Burmese–Siamese War (1802–1805)

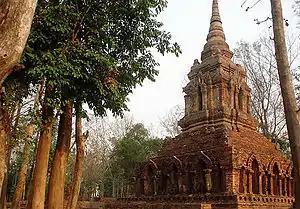
Wat Pasak in Chiang Saen—one of the few structures that survived the destruction of Chiang Saen in April 1804.

Prince Thepharirak and Yommaraj Boonma, who were assigned to take Chiang Saen, stayed at Chiang Mai to assemble armies and wait for the dry season. The armies were drafted from the northern towns of Chiang Mai, Lampang, and Nan. King Kawila assigned his younger brother and heir Phraya Uparaj Thammalangka to lead the Lan Na army to subjugate Chiang Saen. The Lao army of Prince Anouvong also joined the campaign. The armies consisted of five regiments: